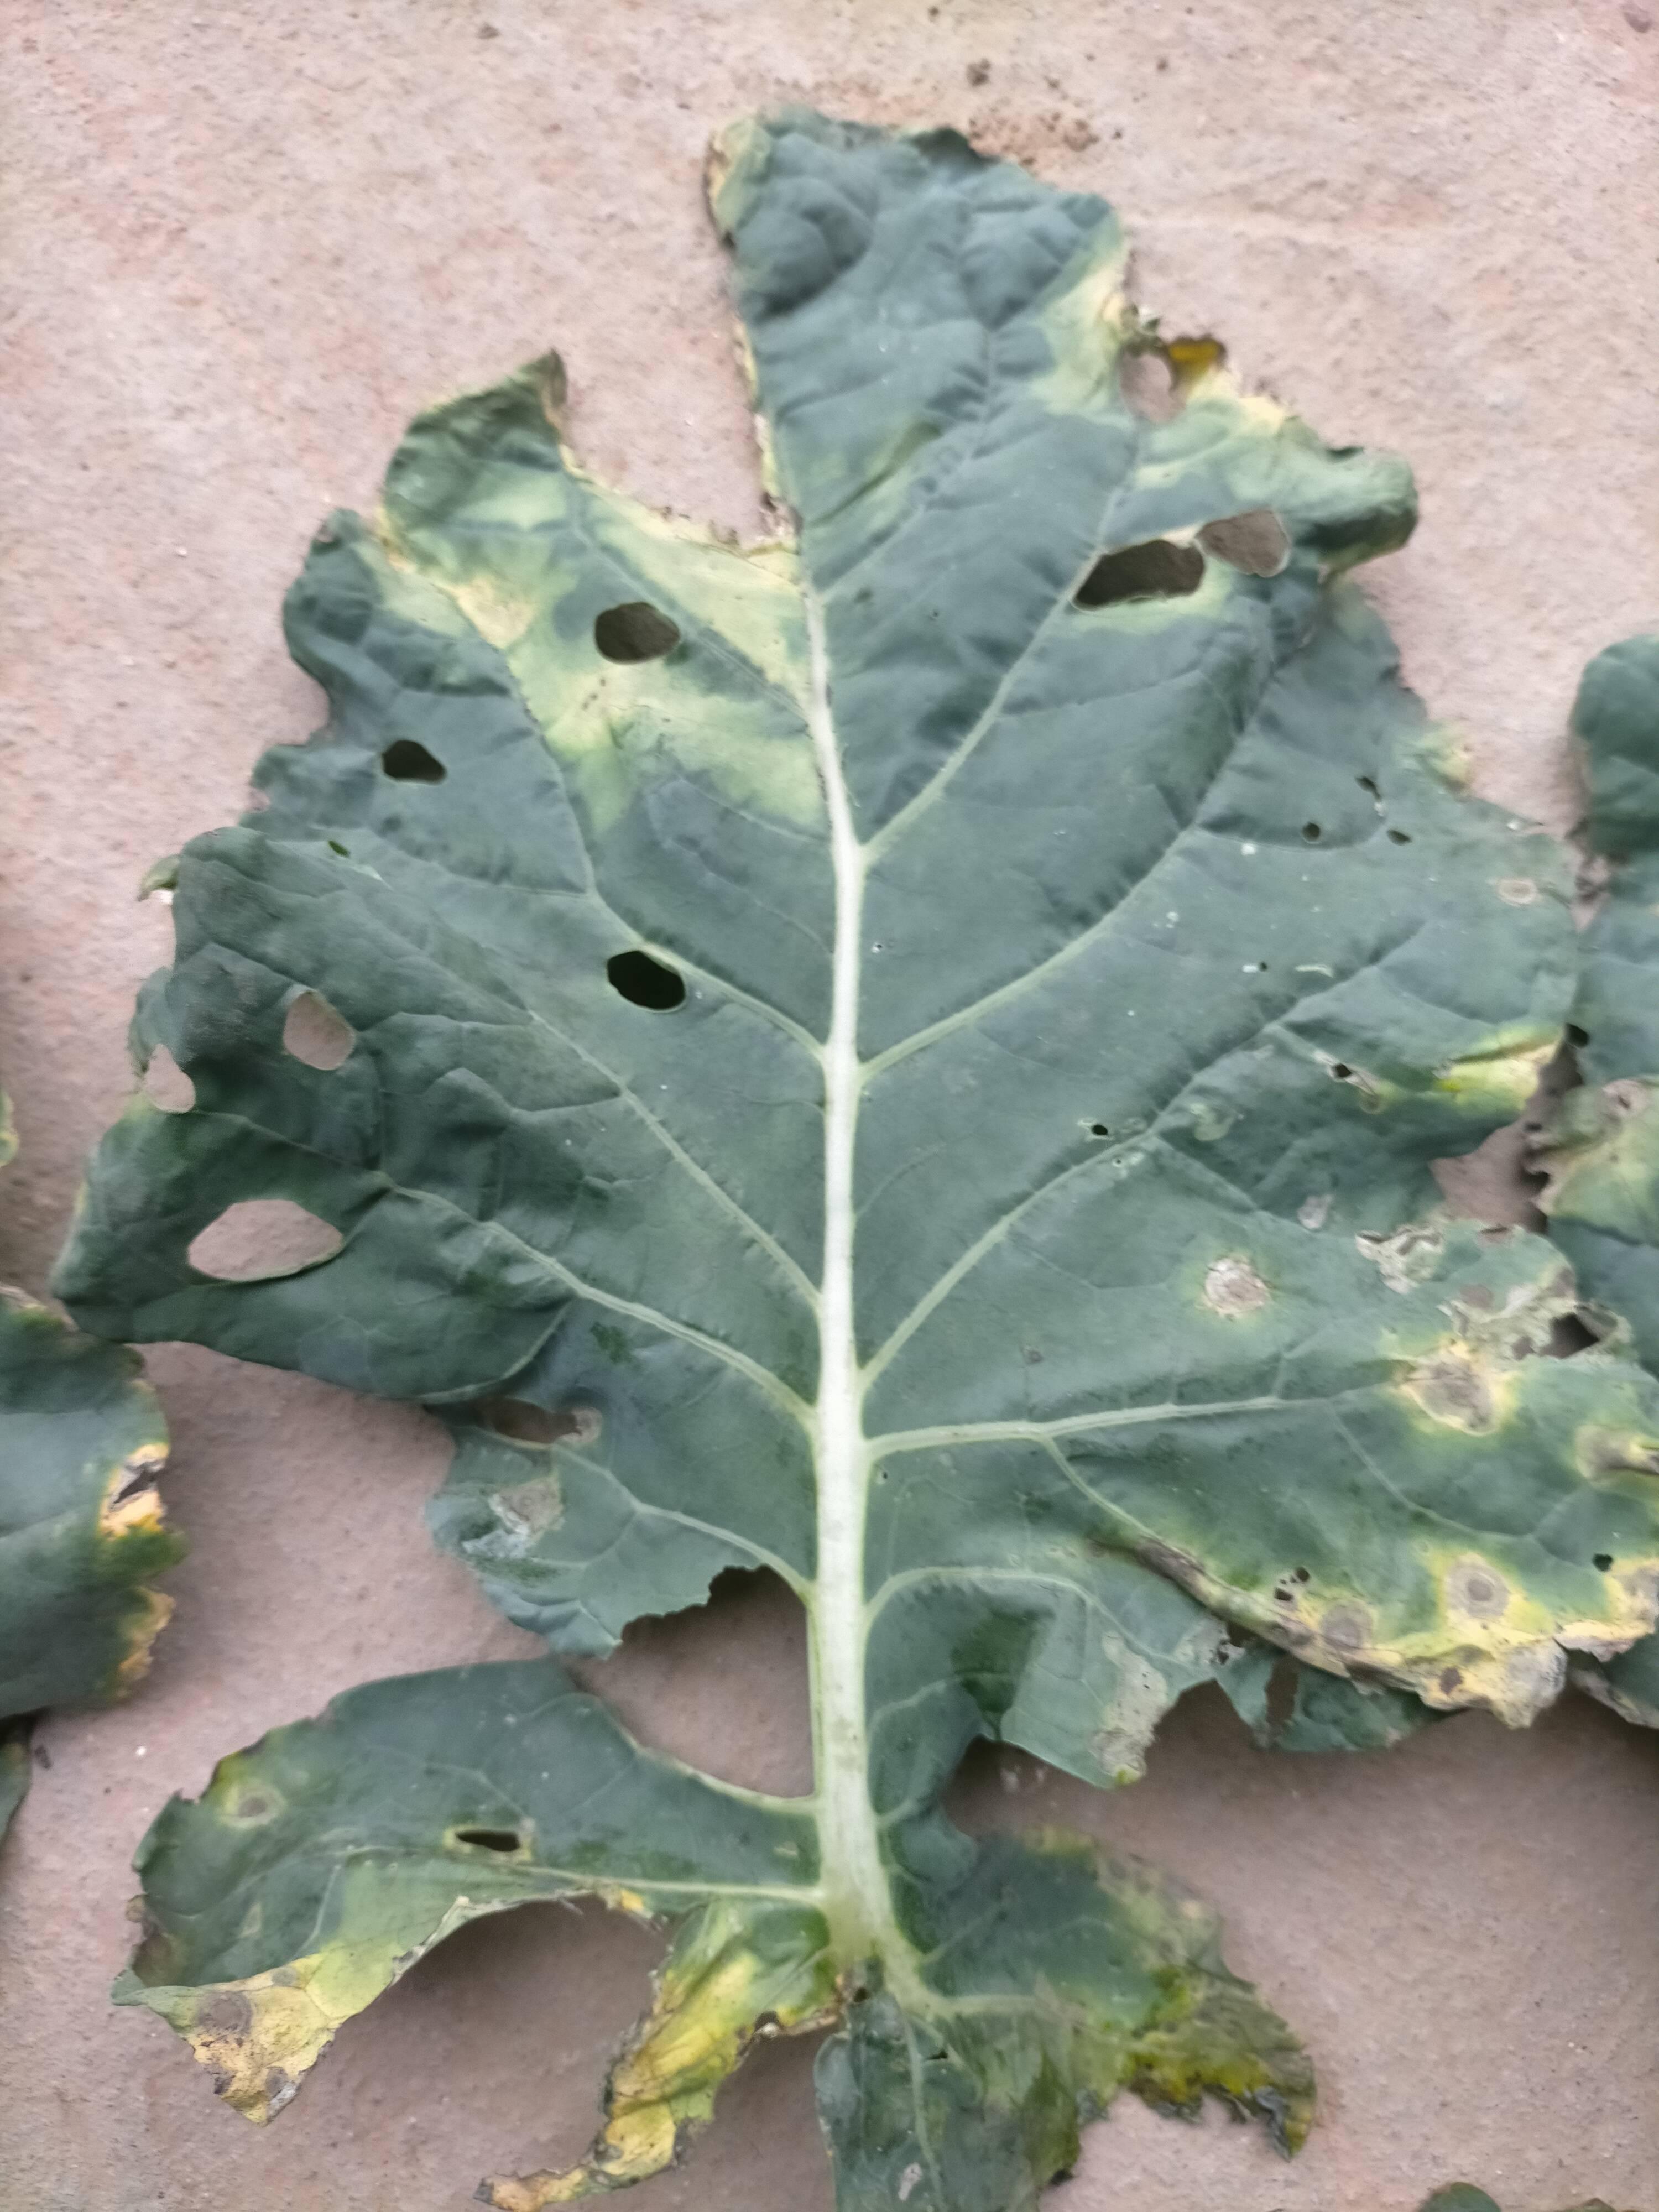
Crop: unknown
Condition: broccoli_downy_mildew